List of Canadian Football League records (individual)

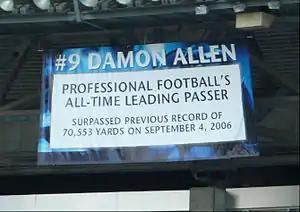
A banner hung in the Rogers Centre to commemorate Damon Allen breaking the all-time pro football career passing record in 2006. Anthony Calvillo subsequently passed Allen in 2011.

Most Missed Field Goal Returns, career